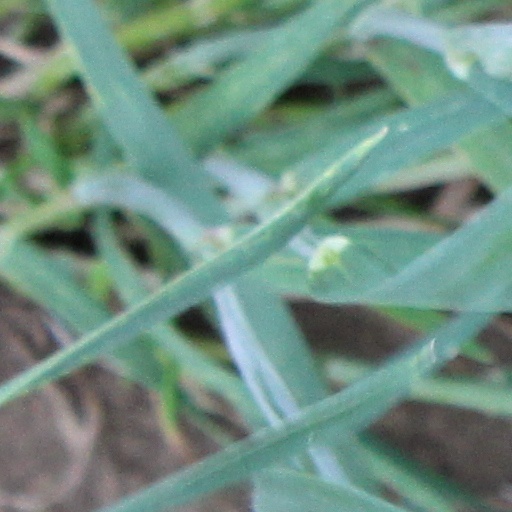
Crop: wheat